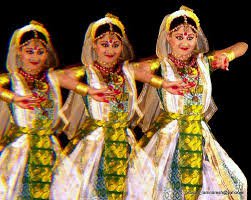
Dance form: sattriya